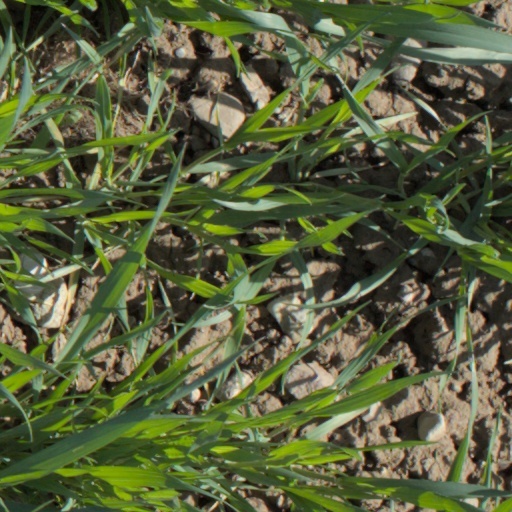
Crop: wheat